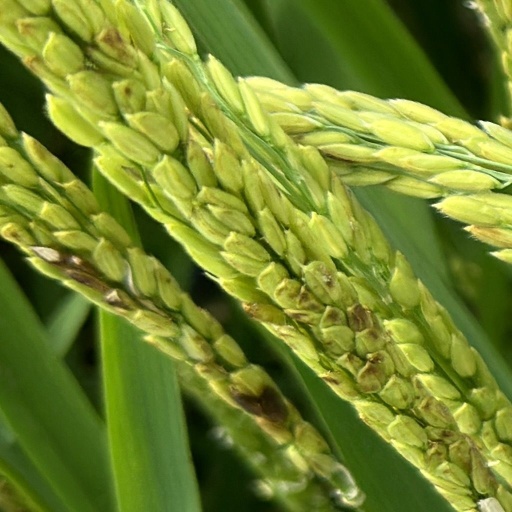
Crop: rice